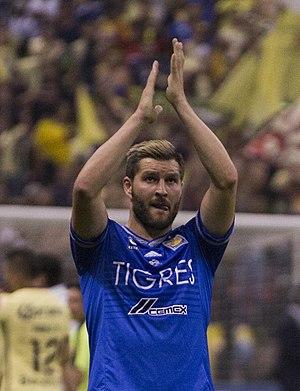
André-Pierre Gignac, né le 5 décembre 1985 à Martigues dans le département des Bouches-du-Rhône, est un footballeur international français qui évolue au poste d'avant-centre dans le club mexicain des Tigres UANL.